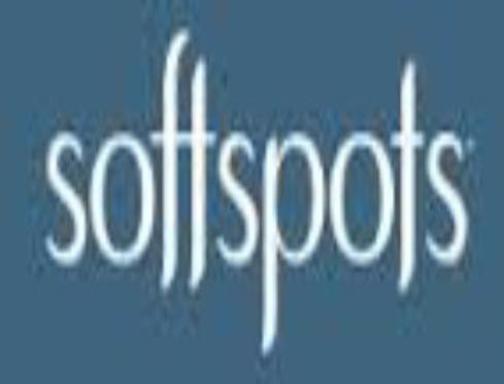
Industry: Clothes